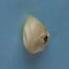
Maize quality: Bad